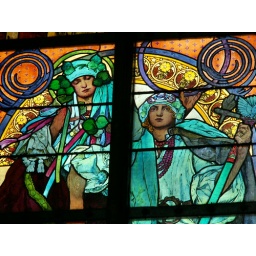
Detail of the center lowest panel of the stained glass window designed by Alfons Mucha.